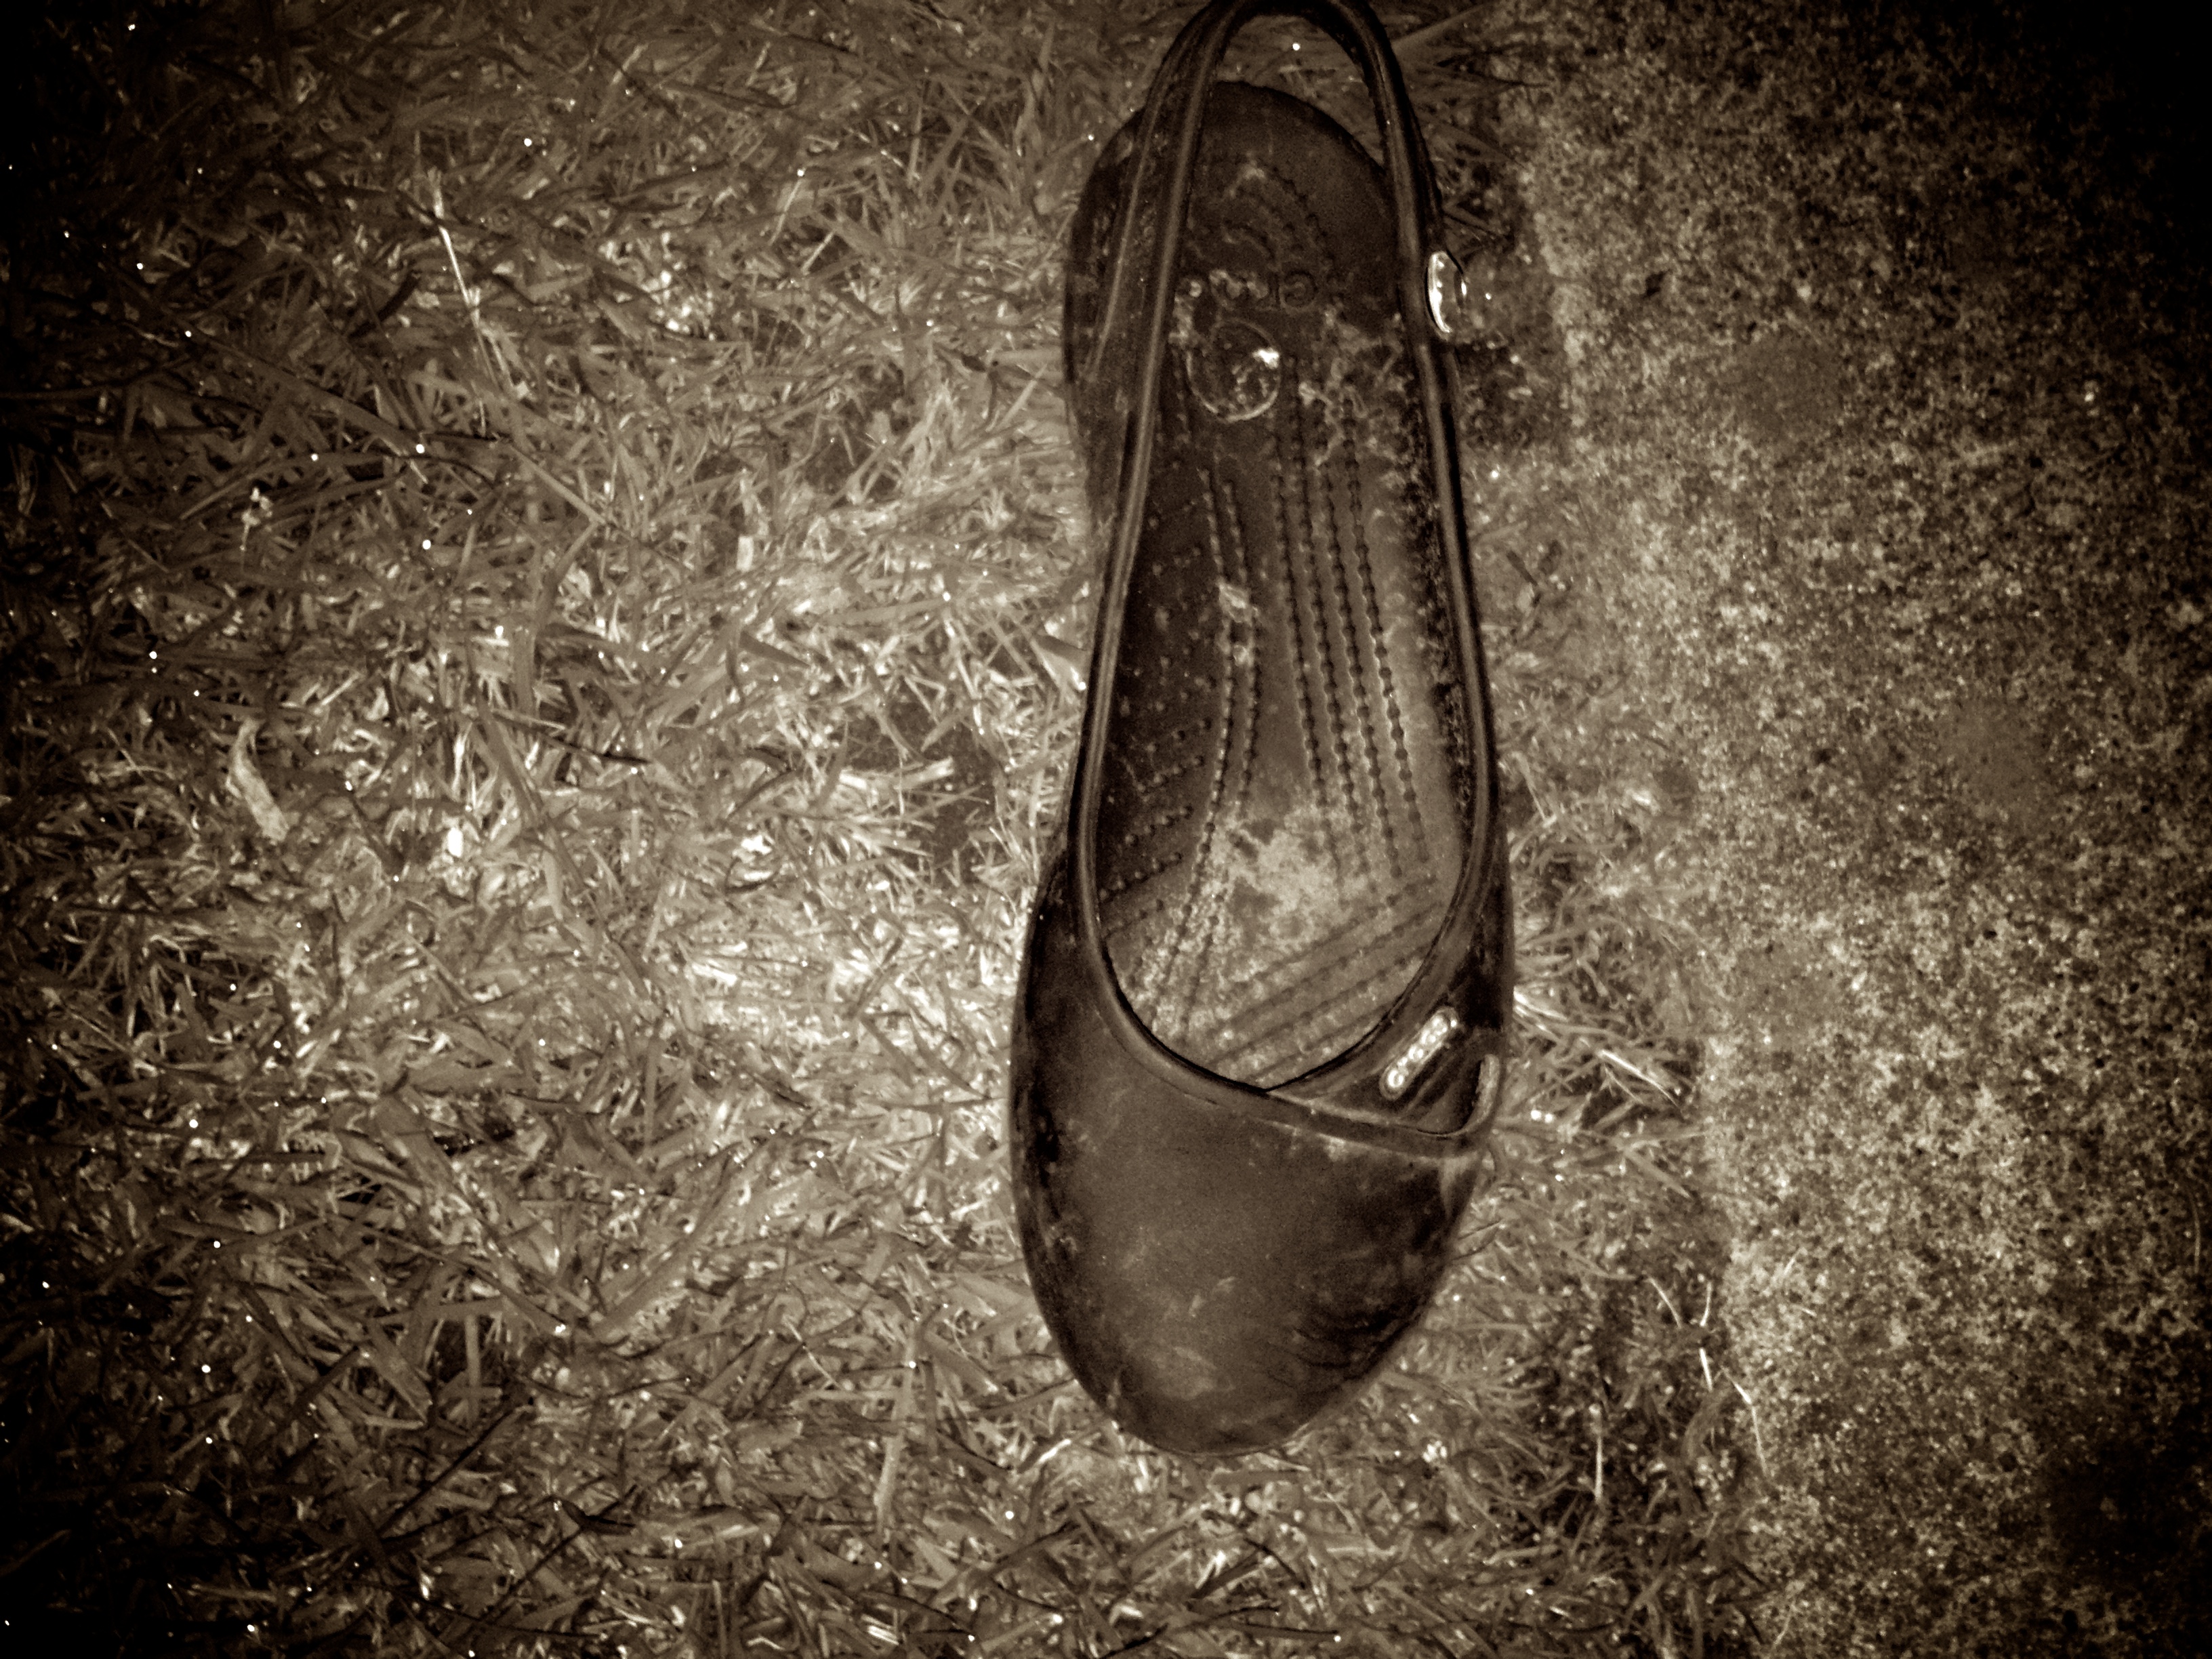
shoe, black and white, white, photography, spring, darkness, black, monochrome, footwear, still life photography, monochrome photography